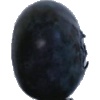
Label: Blueberry 1